Taj Mahal: An Eternal Love Story

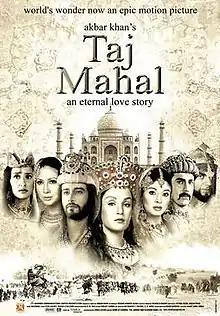
Film poster

Taj Mahal: An Eternal Love Story is a 2005 Indian historical drama film directed by Akbar Khan. The film stars Kabir Bedi, Sonya Jehan, Manisha Koirala, Arbaaz Khan, Vaquar Shaikh, Rahil Azam and Pooja Batra in the title roles. The film was released on 18 November in India.